Raiatea Helm

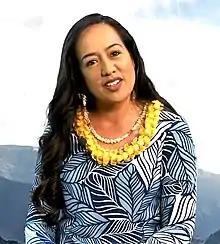
Helm photographed in 2019

Raiatea Mokihana Maile Helm (born 8 August 1984) is a Hawaiian music vocalist from Molokaʻi, Hawaiʻi. She has earned four Na Hoku Hanohano awards, as well as two Grammy nominations for Best Hawaiian Music Album.